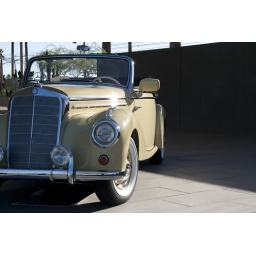
April 6Vintage cars at a car show in Phoenix